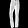
Label: Trouser